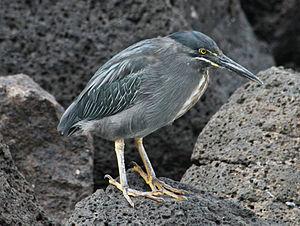
Le Héron des Galapagos est une espèce d'oiseaux endémique des îles Galápagos.